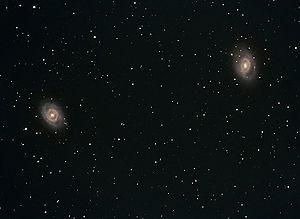
M96 est une galaxie spirale barrée relativement rapprochée et située dans la constellation du Lion à environ 41 millions d'années-lumière de la Voie lactée. Elle a été découverte par l'astronome français Pierre Méchain le 20 mars 1781. Charles Messier a observé cette galaxie 4 jours plus tard, le 24 mars 1781, et il l'a inscrite à son catalogue.
Le groupe de M96, aussi appelé groupe du Lion I, est un ensemble de galaxies dans la constellation du Lion. Ce groupe contient entre 8 et 24 galaxies, dont trois objets de Messier. Il fait partie des nombreux amas du superamas de la Vierge.